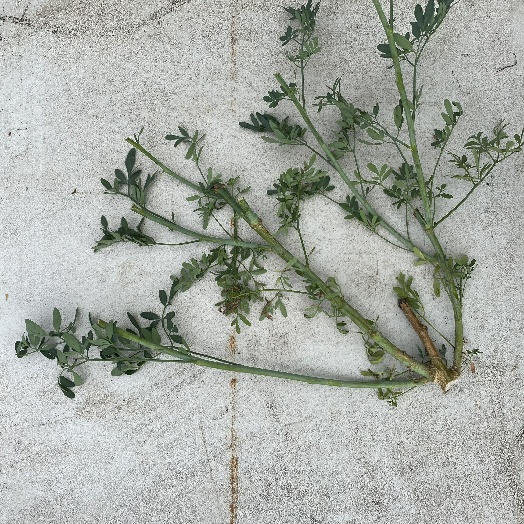
Label: Vegetation